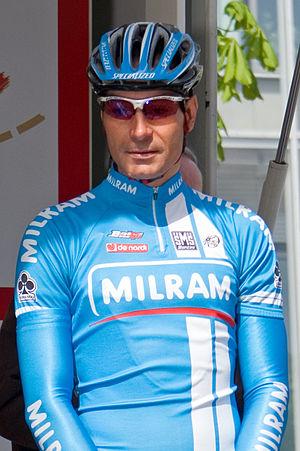
La 102ᵉ édition de la course cycliste Paris-Tours, inscrite à l'UCI Europe Tour, s'est déroulée le dimanche 12 octobre 2008 entre Saint-Arnoult-en-Yvelines et Tours, en France. Elle a été remportée par le Belge Philippe Gilbert.